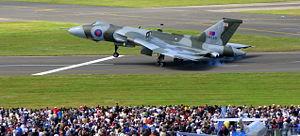
Avro Vulcan XH558 à l'atterrissage lors du salon aéronautique de Farnborough 2008. Photo prise de la terrasse du pavillon Thales.
L'Avro 698 Vulcan B.2 est un bombardier stratégique qui a été utilisé par la Royal Air Force de 1953 à 1984. Avec le Handley Page Victor et le Vickers Valiant, il faisait partie du trio des V bombers dont le Royaume-Uni lança le développement en 1947 pour le Royal Air Force Bomber Command.